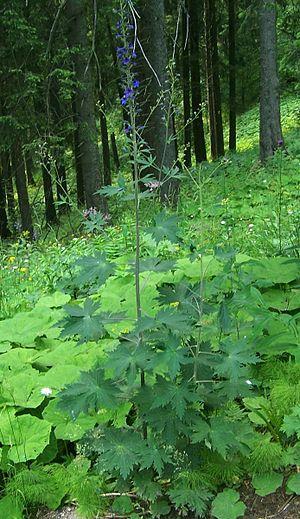
Delphinium elatum, la dauphinelle élevée, est une plante vivace de la famille des Renonculacées, originaire d'Europe et d'Asie occidentale.